2010 Thai political protests

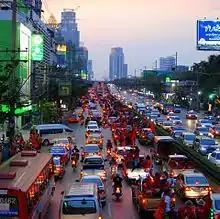
Rally in Bangkok, 20 March 2010

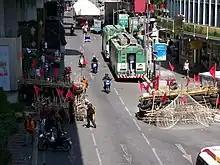
framelessUDD barricades in the Ratchaprasong shopping district

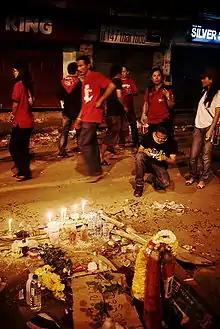
11 April: candles commemorating the casualties suffered by the protesters on 10 April

Negotiations between the protesters and the government failed to resolve the situation. The protesters insisted that Abhisit dissolve parliament and call fresh elections. The government refused to do so before it had amended the constitution. An estimated 100,000 demonstrators turned out on 20 March to parade 46 kilometres through Bangkok in a 10 kilometre-long convoy. This demonstration was peaceful, and aimed at gaining the support of local residents. As usual, the majority of the crowd were UDD Red Shirt activists who travelled from northern provinces to demonstrate, but there also appeared to be some local support lining the streets. However, critics claimed that demonstrators had been bribed by the organisation's leadership and that this was a common practice that characterised the polarity of class divisions within the UDD. On 27 March, protesters marched to seven locations in Bangkok where troops were stationed, convincing the troops to withdraw. Suthep Thaugsuban called the withdrawal a temporary "adjustment" and insisted that they would return to their positions later. Protesters expanded their protest to Ratchaprasong intersection, a major Bangkok commercial zone, in imitation of the People's Alliance for Democracy's (PAD) large-scale 2006 protests. The government claimed that the protests were illegal and attempted to evict the protesters without a court order, as the Civil Court had ruled that the prime minister is already empowered to do so. Abhisit's government alleged that the Red Shirt protesters were "rented". Shortly after the demonstrations in mid-March, state spokesman Thepthai scoffed at the apparent support for the UDD, claiming that each protester was given between 2,000 and 3,000 baht for participating. Bystanders, he alleged, were given 500 baht each. Thai English-language newspapers had claimed that protesters from rural areas had been paid to travel to Bangkok, just as previous Yellow Shirt protest organisers had also compensated protesters.